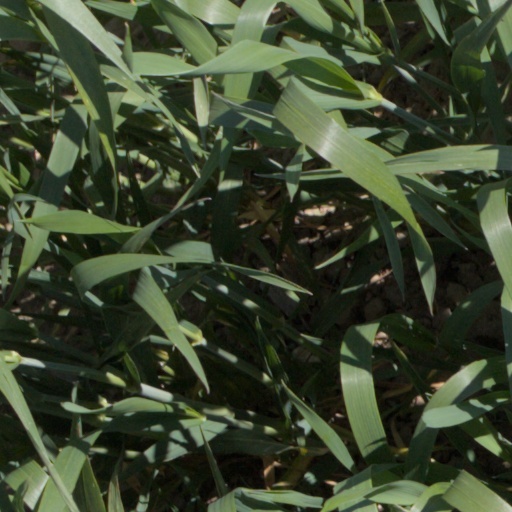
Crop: wheat